Burton v. United States

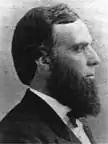
Dillon, the leader of Burton's appellate team

The second time before the Court, on April 3–4, 1906, Burton was again represented by Dillon and Lehmann, plus Bailey P. Waggener, again with Hubbard and Rossington on the brief, plus W. Knox Haynes and W.P. Hackney. All together, Burton was represented by a team of ten lawyers, led by Dillon. Waggener delivered the argument in chief, assisted by Lehmann. Assistant Attorney General (and future judge) Charles Henry Robb represented the United States.